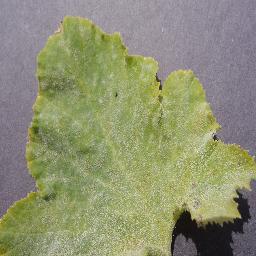
Label: Squash___Powdery_mildew